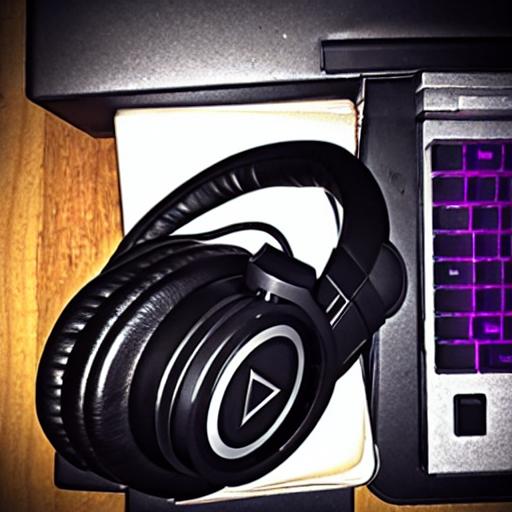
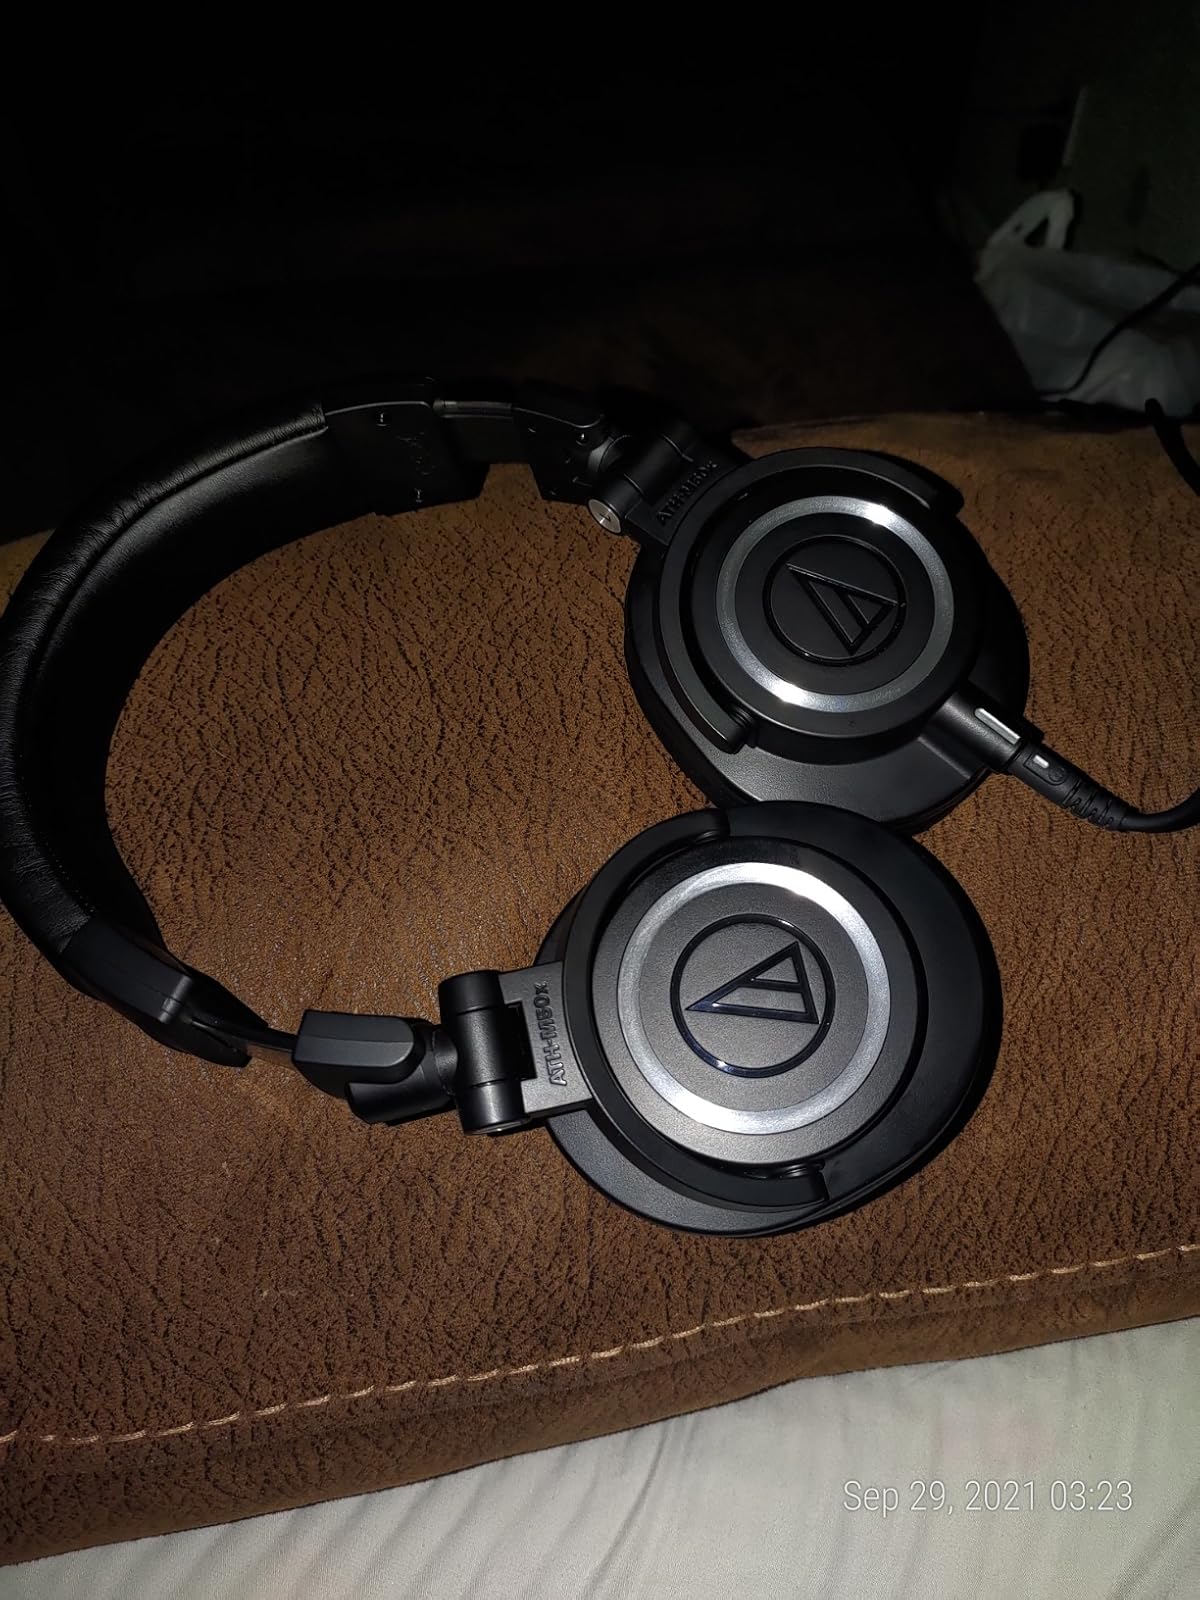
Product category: headphones
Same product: no